351st Missile Wing LGM-30 Minuteman Missile Launch Sites

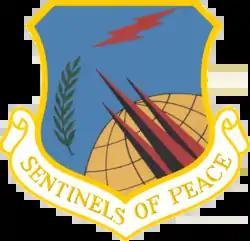
Emblem of the 351st Strategic Missile Wing

This is a list of the LGM-30F Minuteman II Missile Alert Facilities and Launch Facilities of the 351st Strategic Missile Wing, 20th Air Force, assigned to Whiteman AFB, Missouri, and active from 1965-1993.